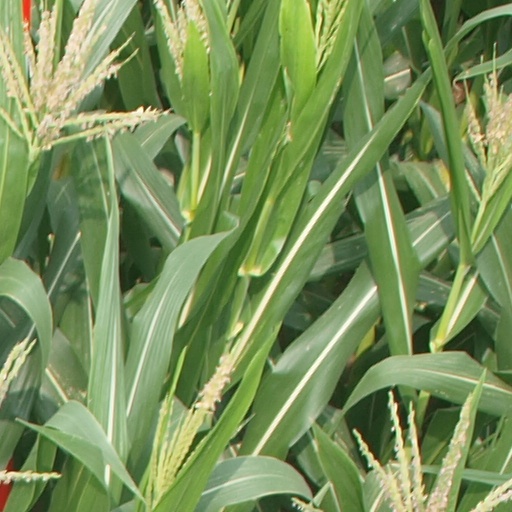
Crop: maize; corn